Question: What is being dragged?
Tambaya: Mene ake ja?
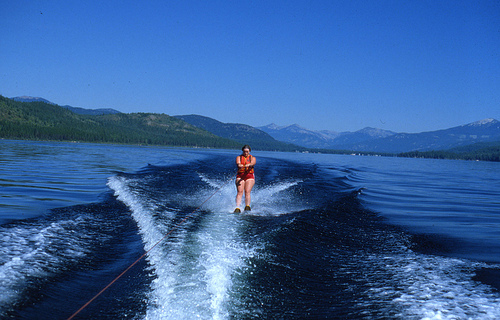
Answer: The woman.
Amsa: Macce ce.